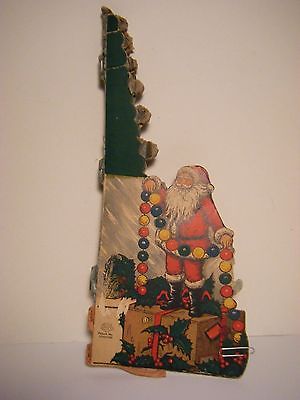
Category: table